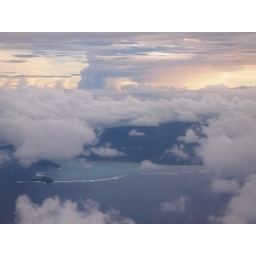
Sunset over Upolu, taken from a plane that was smaller than most public buses